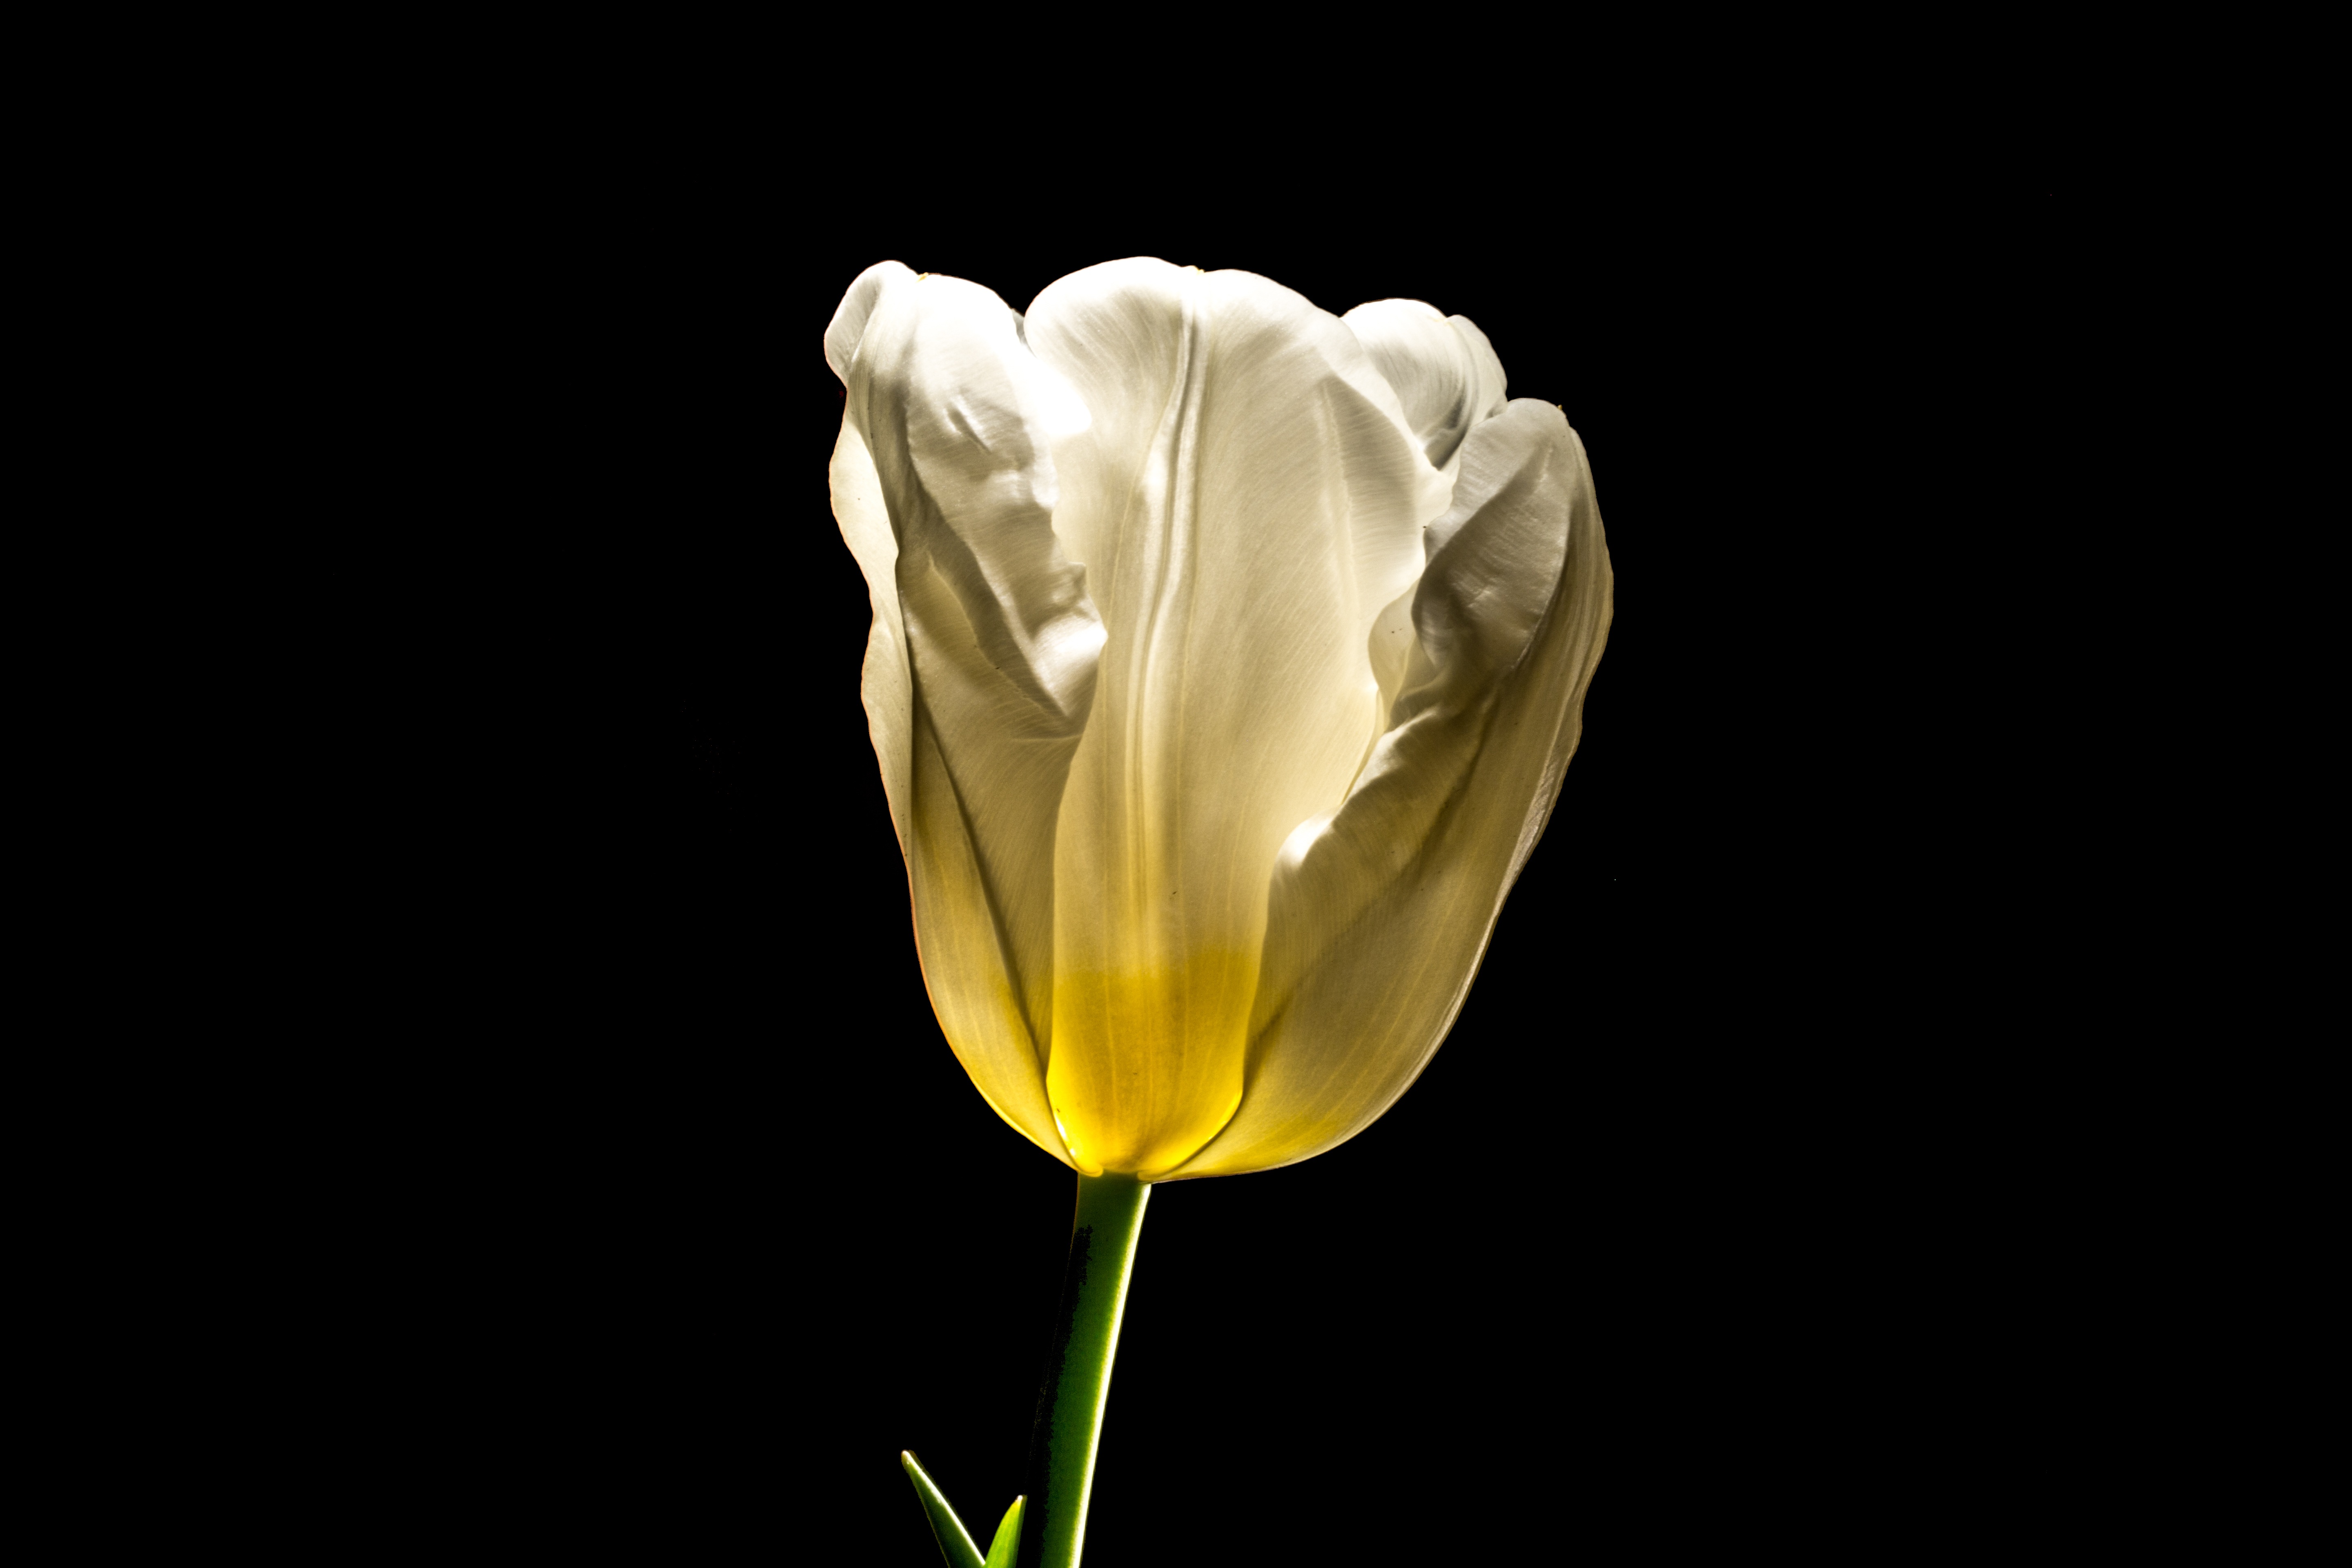
nature, blossom, growth, plant, white, flower, petal, bloom, love, tulip, spring, color, romance, yellow, flora, botanical, close up, seasonal, march, april, easter, organ, may, bud, mood, frisch, elegance, harmony, macro photography, flowering plant, lily family, still life photography, plant stem, land plant